Lucas Gafarot

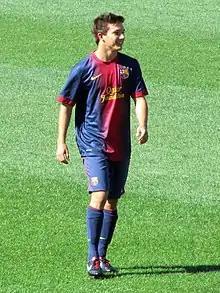
Gafarot playing for Barcelona B in 2013

Lucas Gafarot Santacatalina (born 26 September 1994), known as simply Lucas, is a Spanish footballer who plays as a left back.